Match (film)

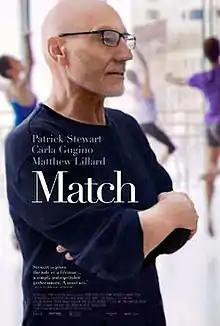
Theatrical release poster

Match is a 2014 American drama film written and directed by Stephen Belber, based on his 2004 play of the same name. The film stars Patrick Stewart, Carla Gugino and Matthew Lillard. The film was released on 14 January 2015, by IFC Films.